Cocking Lime Works

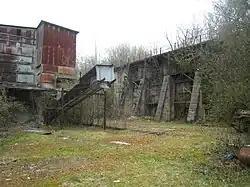
The lime works, showing the south battery of lime kilns (right) and the screening plant (left).

Cocking Lime Works and its associated chalk quarry are abandoned industrial sites in the South Downs of England. They are to the south of the village of Cocking, West Sussex, close to the South Downs Way. The works are on land owned by the Cowdray Estate and are not open to the public. Cocking was the source of lime used for the manufacture of Midhurst White bricks and for agricultural purposes.